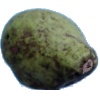
Label: Pear Stone 1